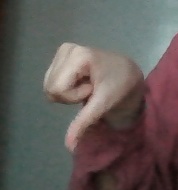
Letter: waw